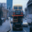
Label: bus